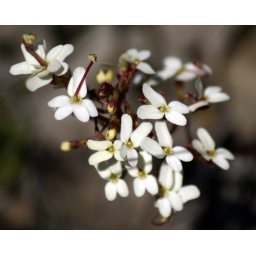
These beautiful flowers were found just near &amp;quot;The Lakes&amp;quot; road house on the way to York.